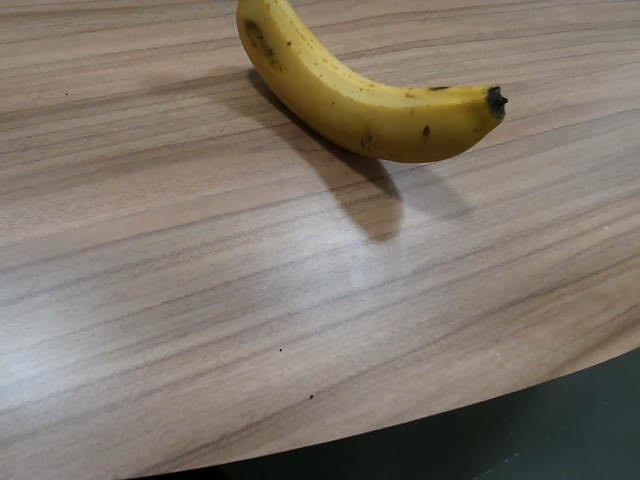
Label: Ripe_Banana